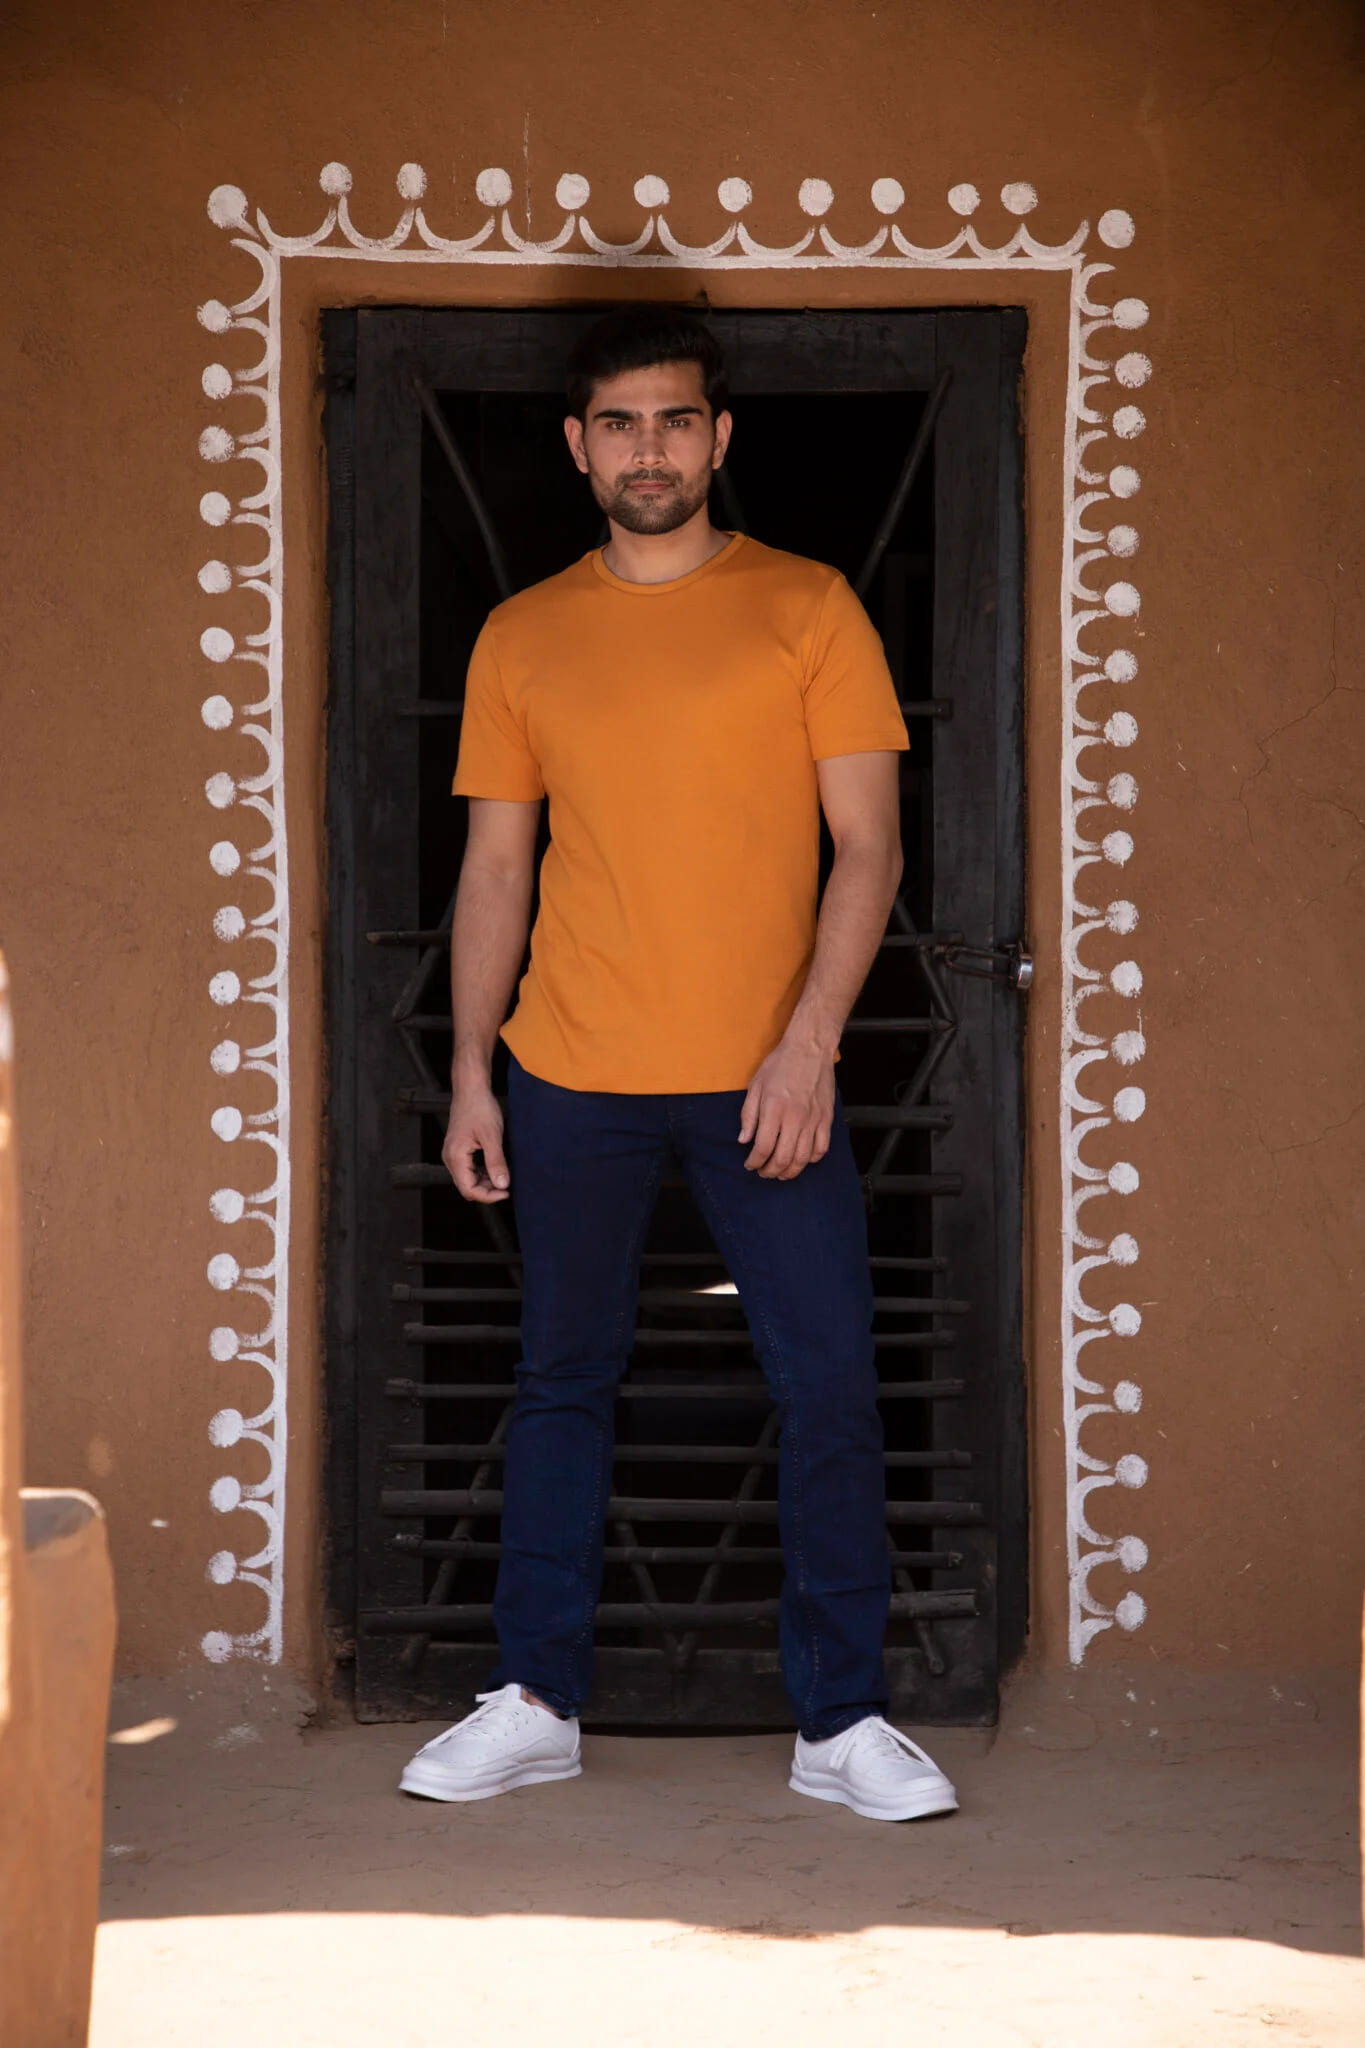
sport, sleeve, shoulder, standing, neck, fashion, facial hair, orange, brown, beard, active shirt, denim, muscle, waist, torso, thorax, moustache, stomach, photo shoot